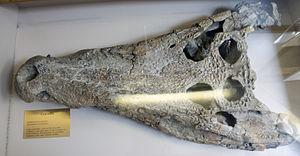
Borealosuchus est un genre aujourd'hui éteint de crocodiliens qui a vécu du Crétacé supérieur à l'Éocène en Amérique du Nord. Il a été nommé par Chris Brochu en 1997 pour plusieurs espèces qui avaient été assignées auparavant au genre Leidyosuchus. Les espèces qui en font partie sont les suivantes :